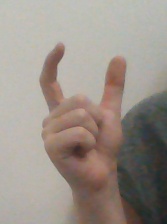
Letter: nun